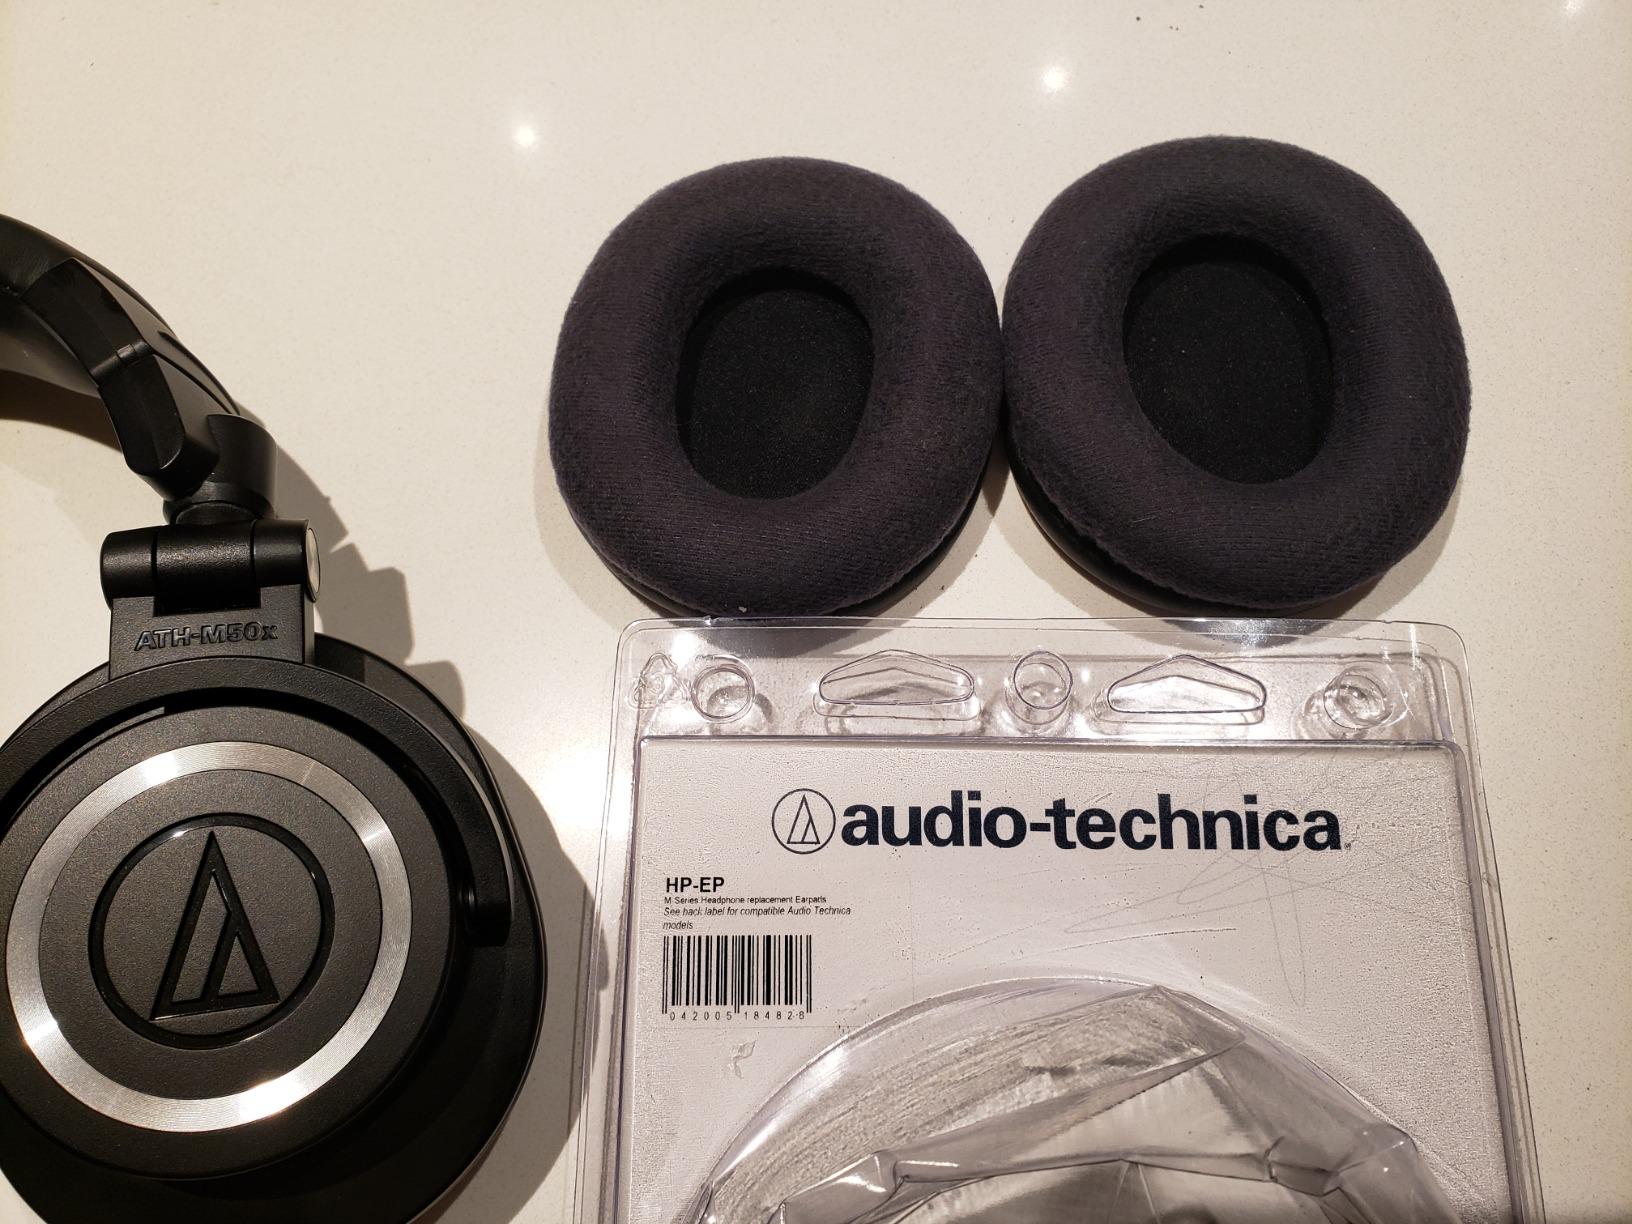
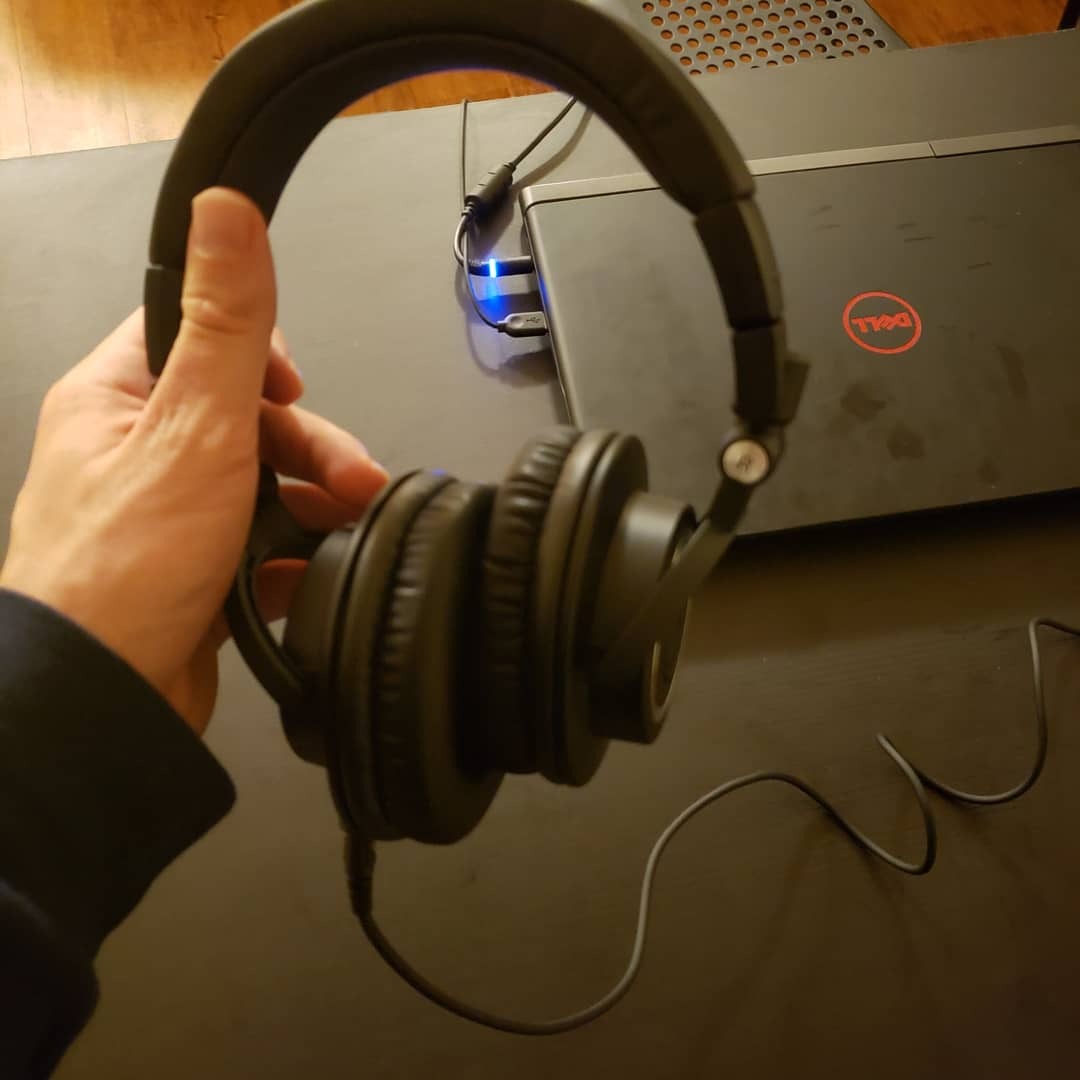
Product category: headphones
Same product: no